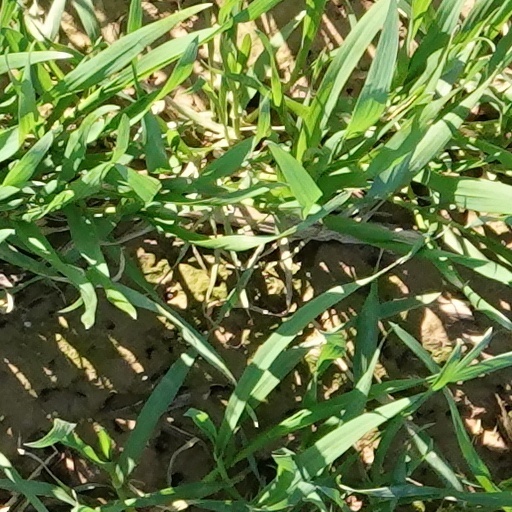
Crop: wheat